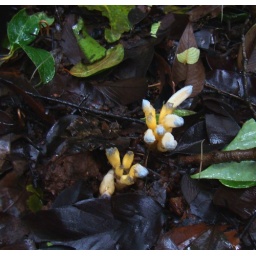
Seen on the forest floor amidst karvy undergrowth, in MatheranJuly 2009